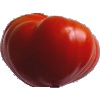
Label: Tomato 3